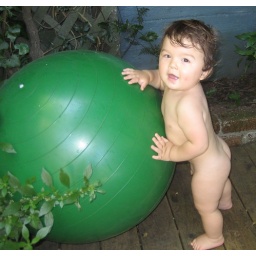
a hot day in SF! so time for splashing around, and pushing this giant green ball about...